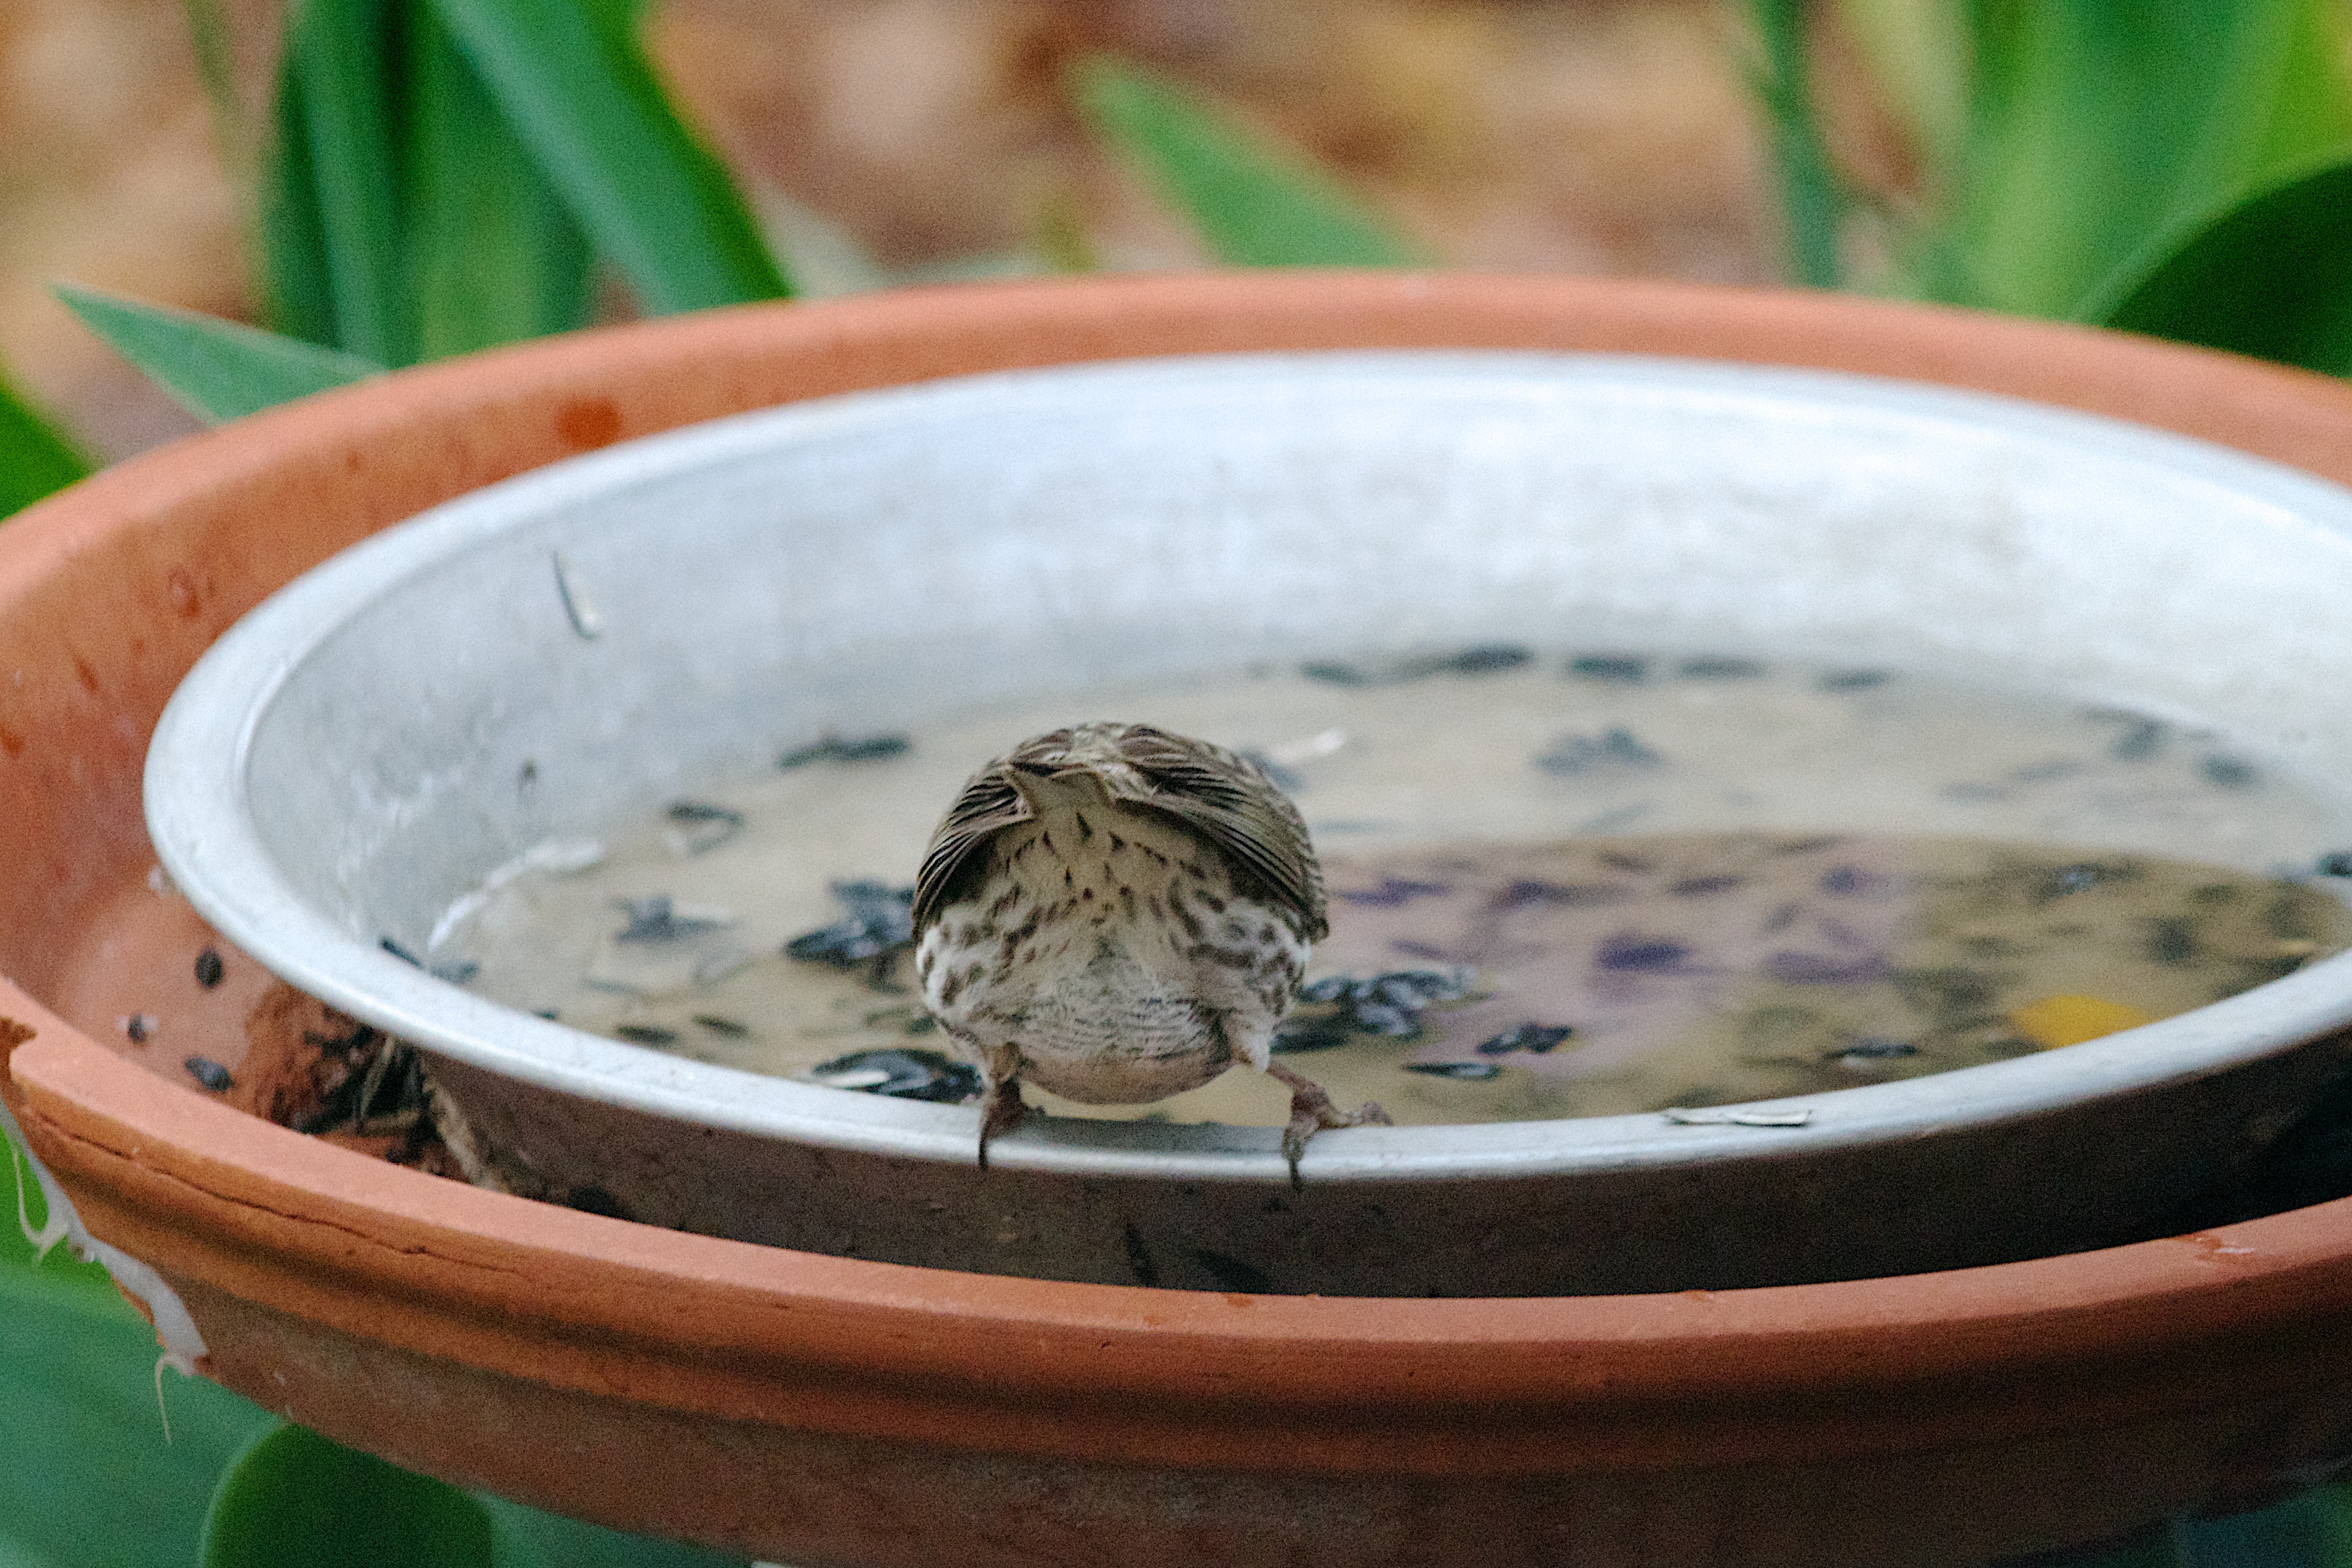
flower, dish, food, produce, cuisine, asian food